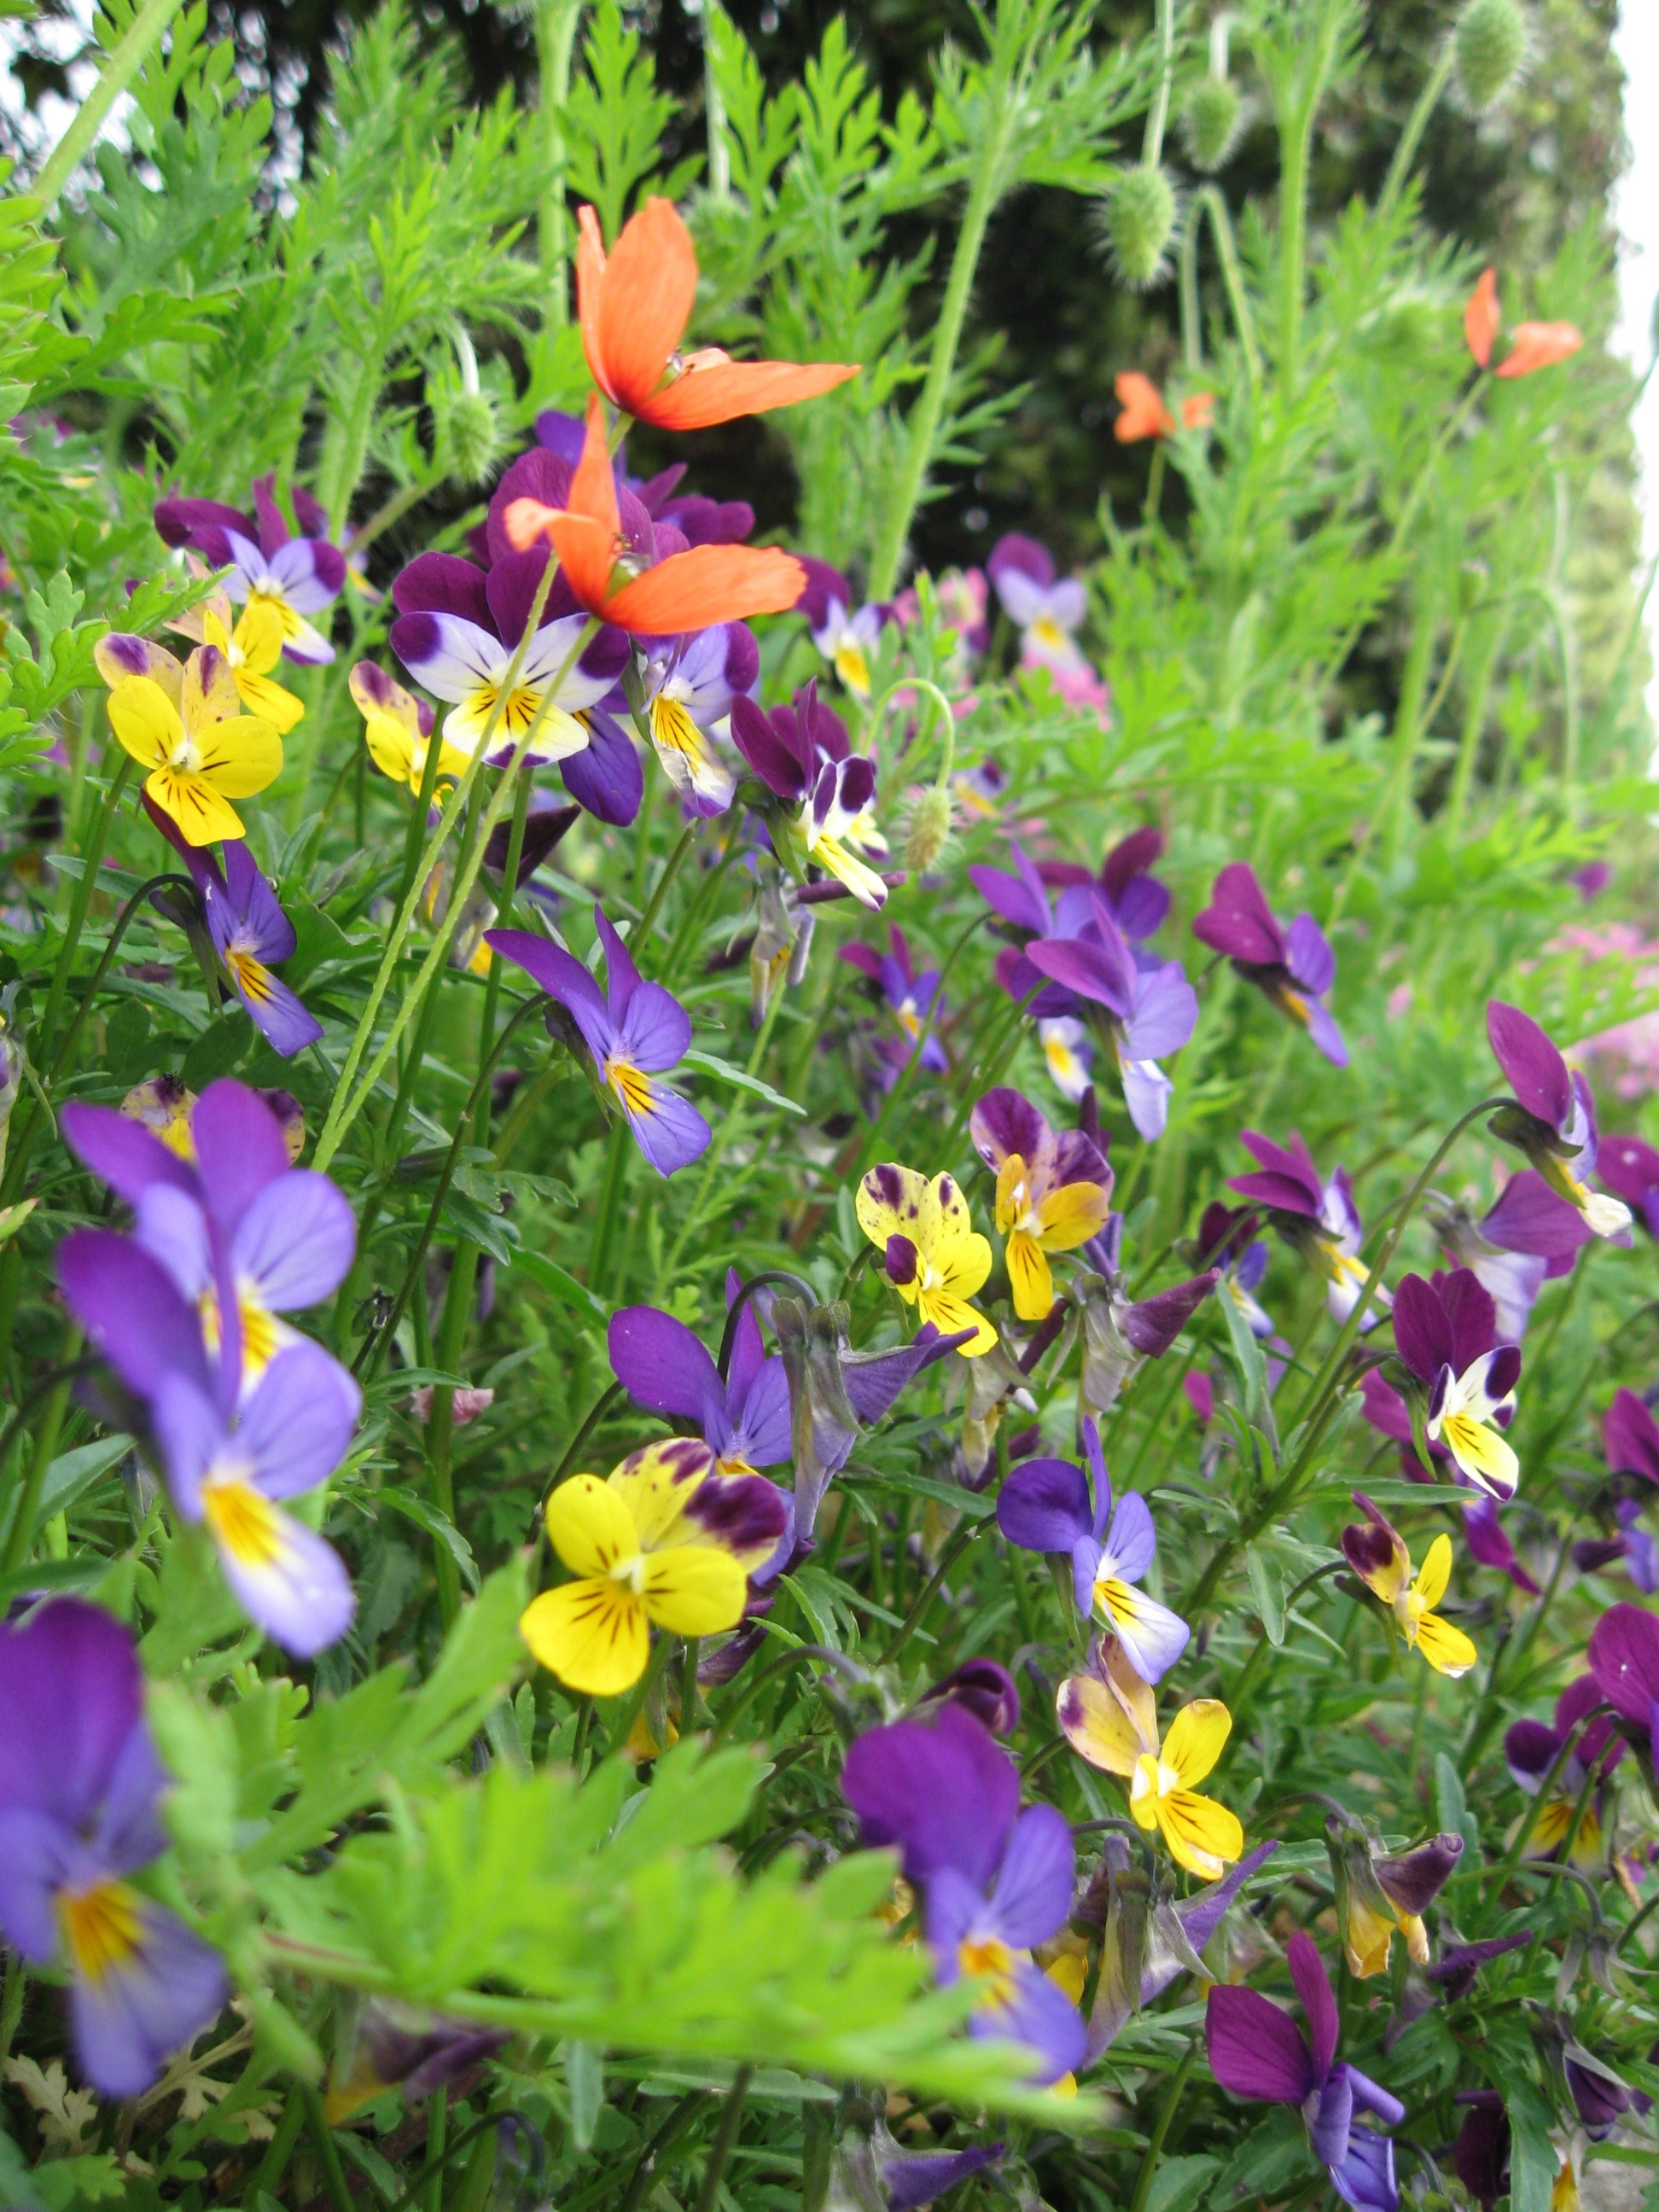
blossom, plant, meadow, stem, leaf, flower, bloom, floral, environment, herb, natural, botany, agriculture, garden, flora, botanical, plants, wildflower, flowers, flower bed, outdoors, vegetation, petals, wildflowers, horticulture, pansies, organic, flowering plant, annual plant, land plant